Manjampatti Valley

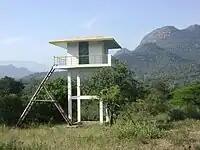
Sarakupatti Watchtower and Palappatti Peak, 1,357 meters (4,452 ft)

The Sarakupatti Watchtower is a small bare concrete room on an 8 m tower where one can go and wait to see animals. It has a fine view of the whole valley. It is located 1/2 km east of SH-17, 1/2 km north of Chinnar River checkpoint. It is available for overnight lodging. Advance booking is required.